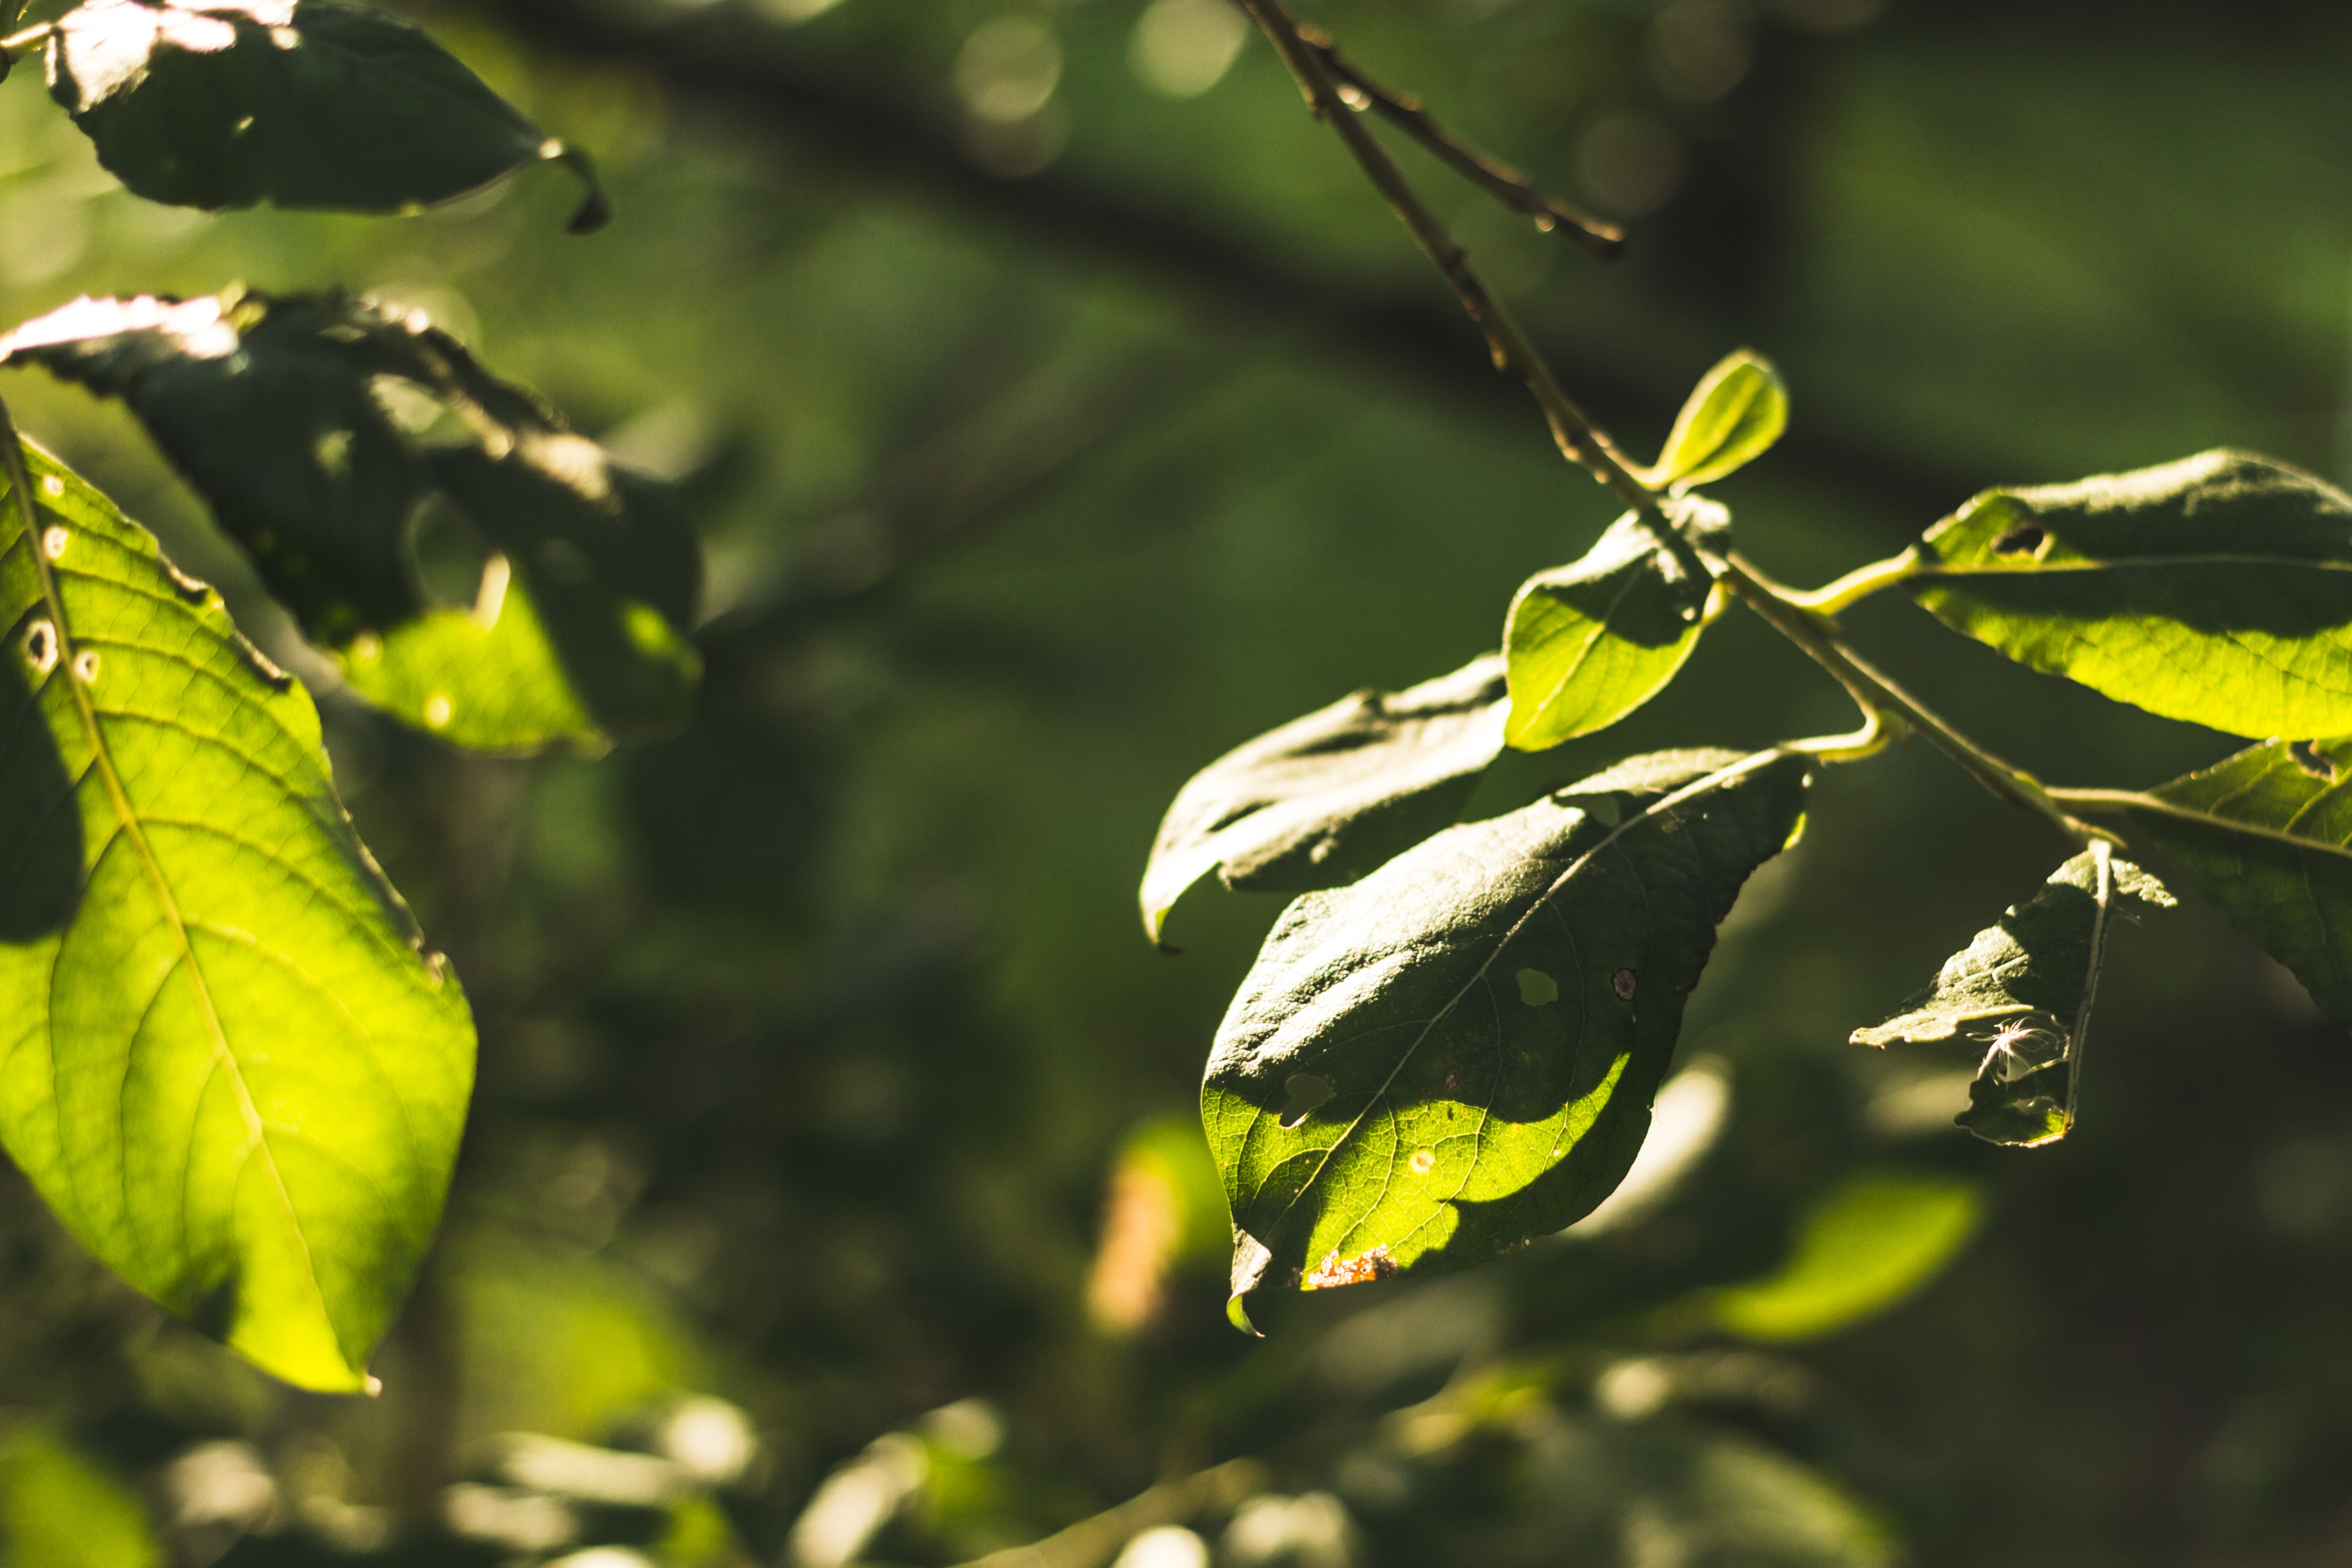
tree, nature, branch, blossom, plant, sunlight, leaf, flower, green, autumn, botany, yellow, flora, season, fauna, shrub, deciduous, macro photography, flowering plant, woody plant, land plant